Nothing to Declare (film)

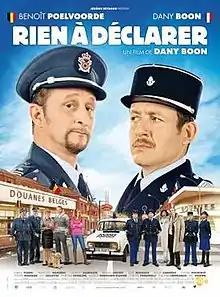

Nothing to Declare is a 2010 Franco-Belgian comedy film, written and directed by Dany Boon.